Chinatown, Melbourne

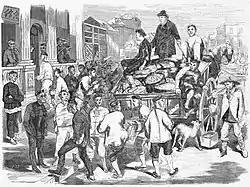
Chinese immigrants arriving in Chinatown, 1866

The advent of the Victorian gold rush in 1851 attracted immigrants from around the world, including tens of thousands of Chinese prospectors. The majority were Cantonese-speaking male villagers from Hong Kong and nearby areas, including the southwestern districts of Guangdong (See Yup), and its capital city Guangzhou (Sam Yap). The eastern half of Little Bourke Street was considered convenient for these immigrants, as both a staging post and a place to pick up supplies en route to the goldfields in central Victoria. The earliest lodging houses were established in Celestial Avenue, off Little Bourke Street, and by 1855, Chinese houses and businesses lined the majority of Little Bourke Street from Elizabeth to Russell streets.